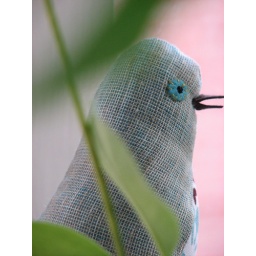
A bird in the house